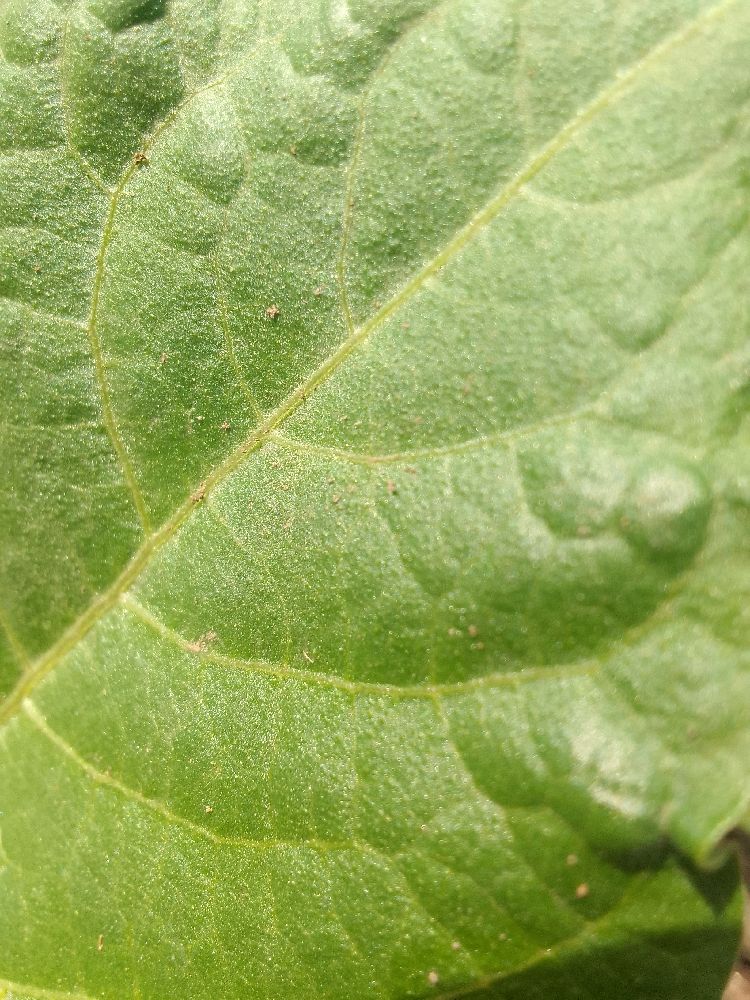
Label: healthy